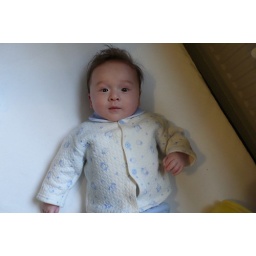
Looking cute in a dress from China